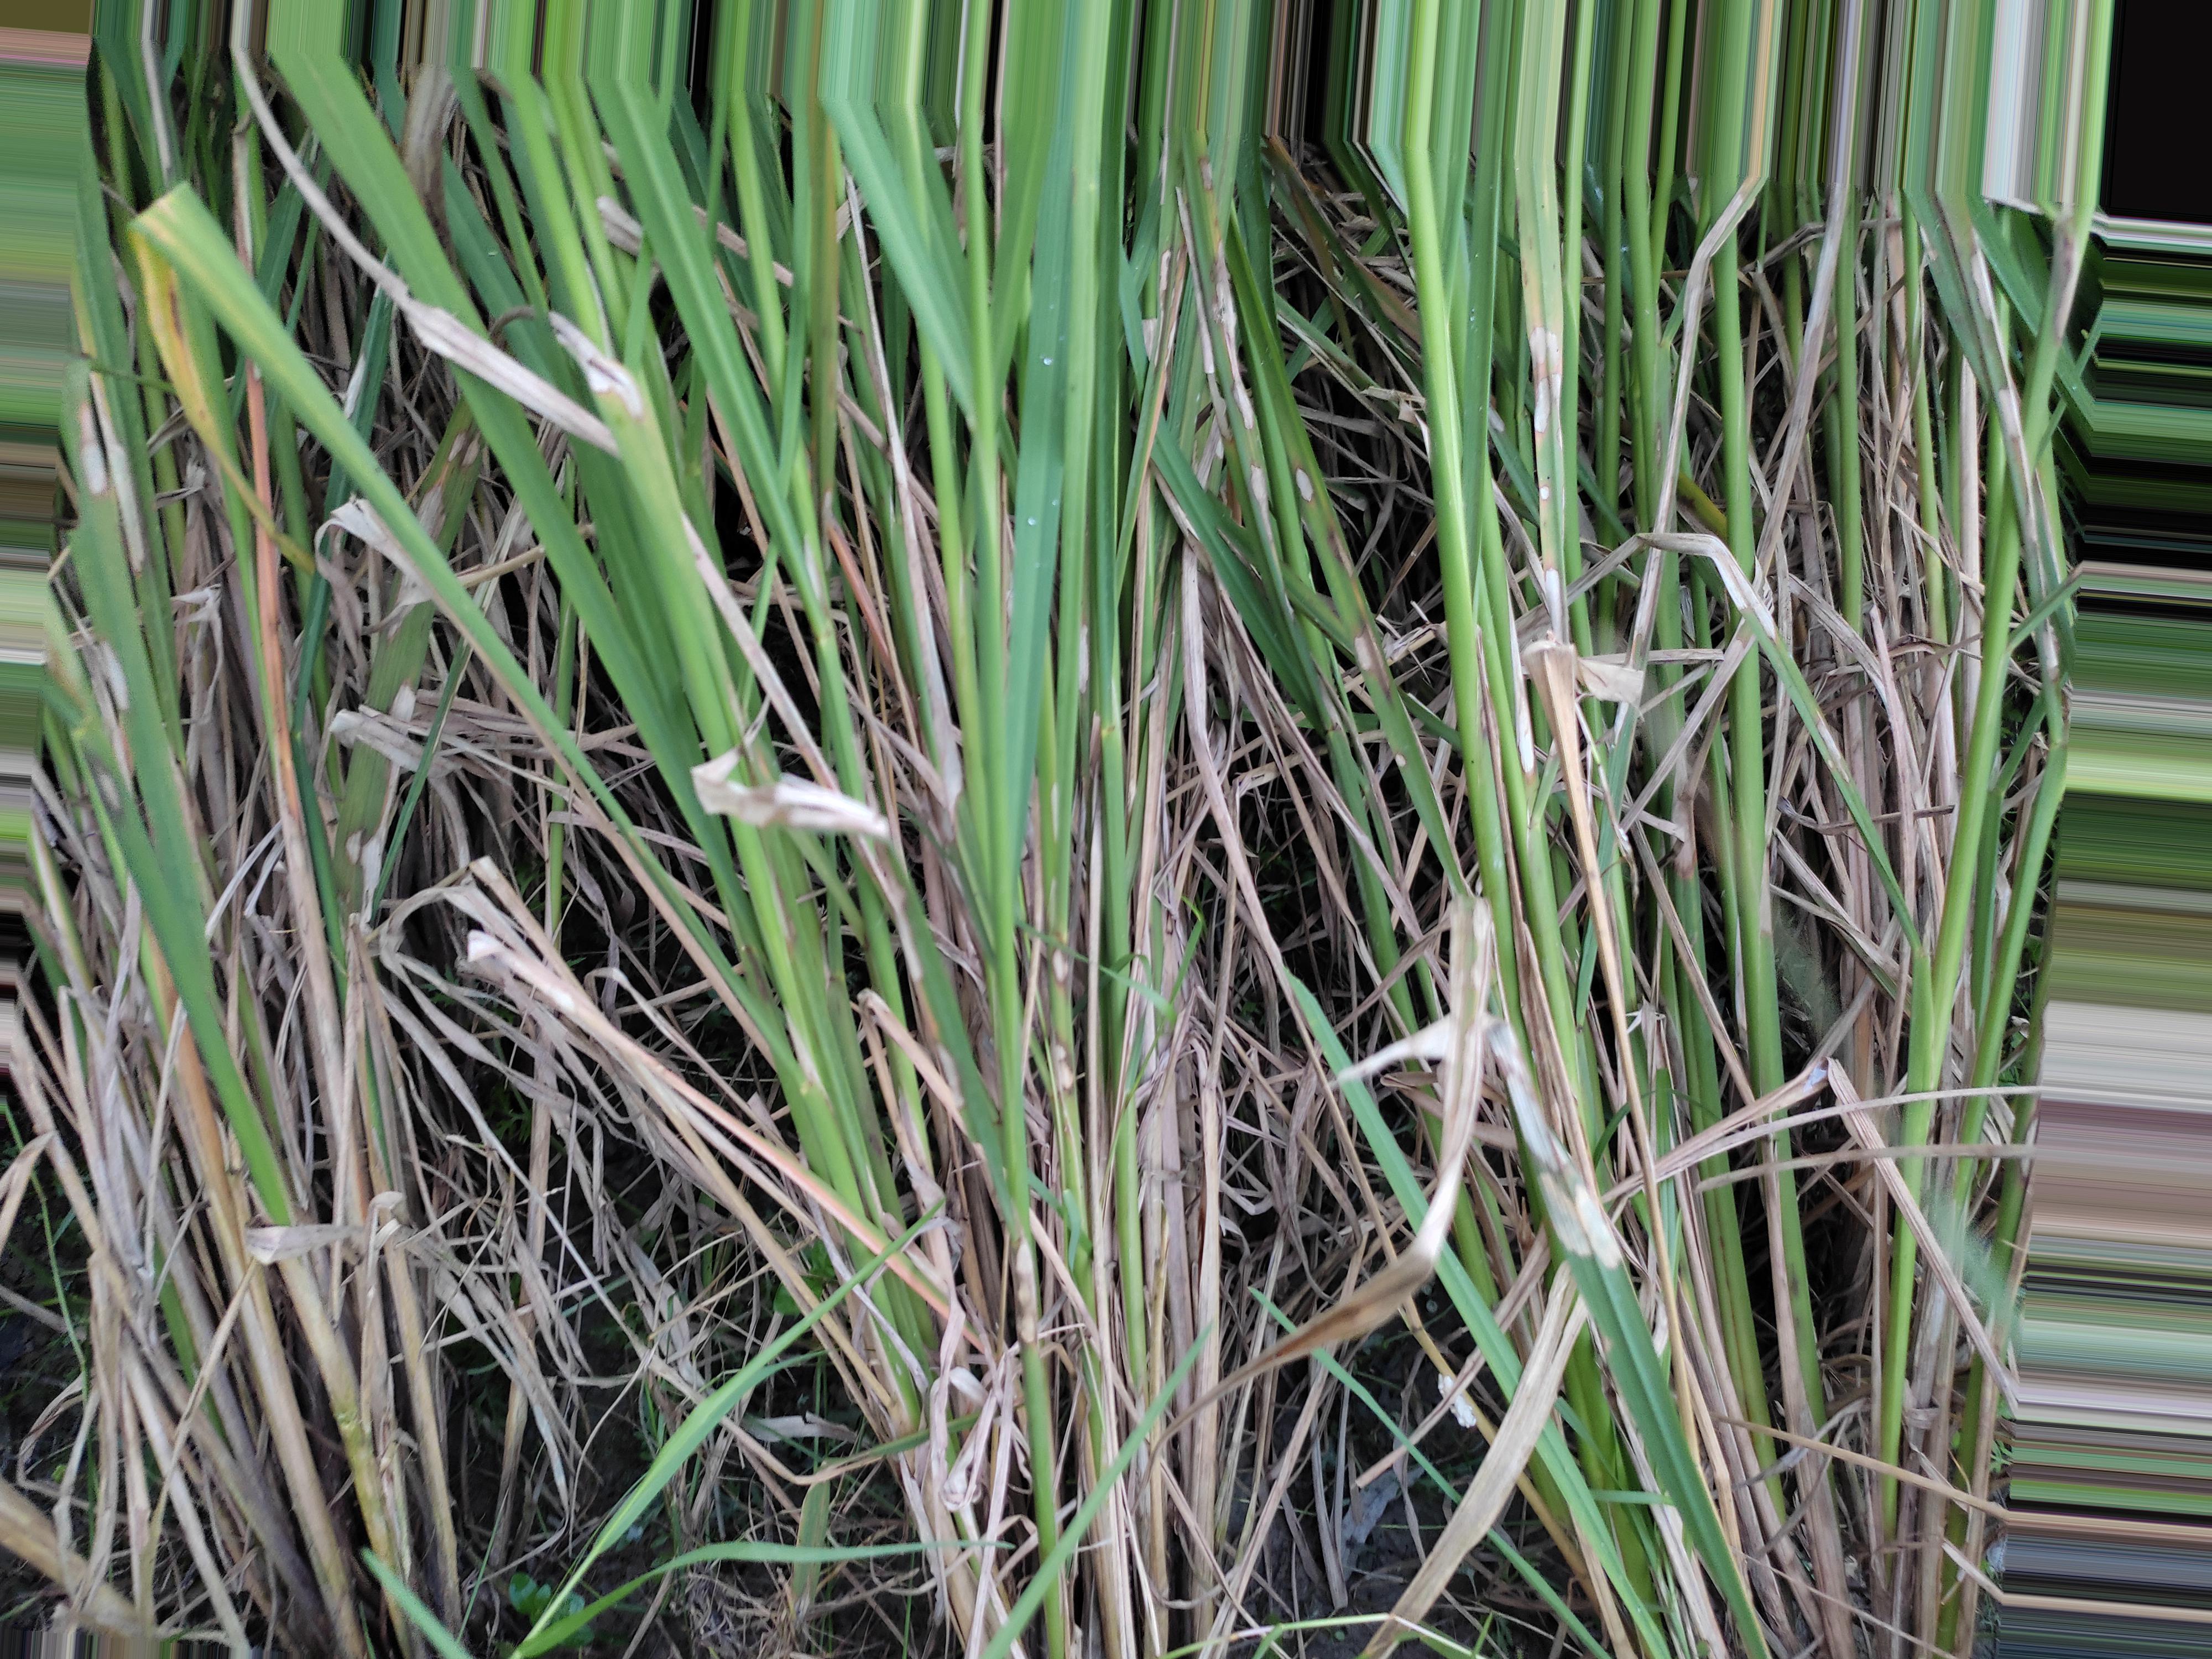
Nhãn: Sâu gai ( Hispa )